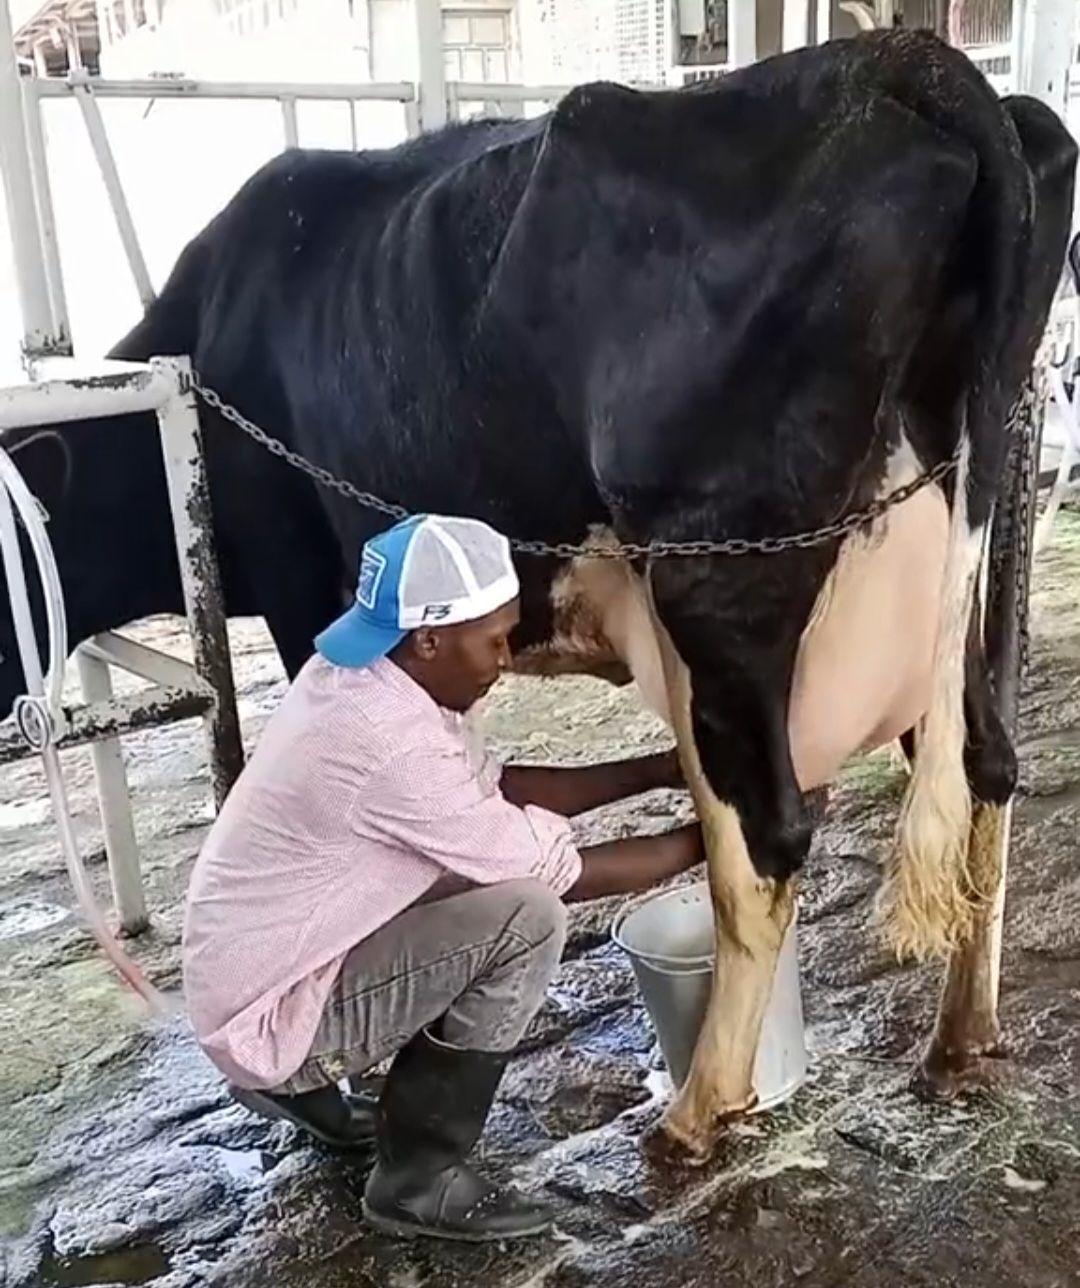
Mwanaume aliyevalia kofia kipande kingine na akavalia[cs] long[cs] na shati, amechutamana na anamkama ng'ombe ili apate maziwa.